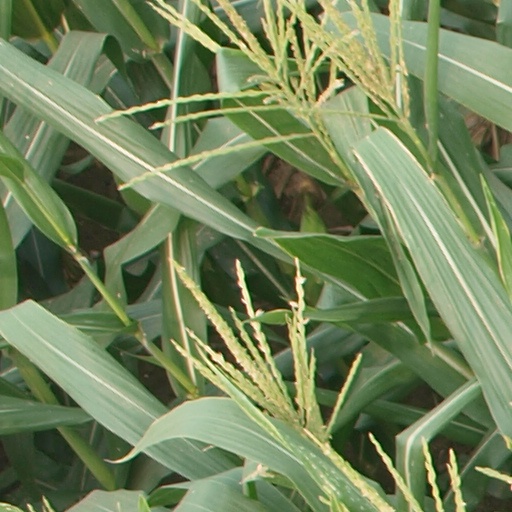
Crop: maize; corn